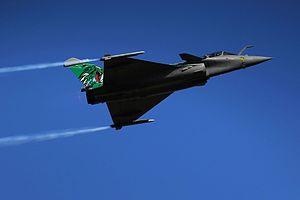
Rafale Tiger Meet 2015 Escadron de Chasse 1/7 Provence, photographié aux 28th FAI World Aerobatic Championships 2015
Régis Rocca, né le 15 mars 1979 à Nice, est un graphiste et designer français. Il collabore avec l'Armée de l'Air comme designer depuis 2009 et a signé une trentaine de livrées aéronautiques militaires. Chaque année, ses designs sont vus par plusieurs centaines de milliers de spectateurs lors de la saison estivale des meetings.